Siege of Figueras (1811)

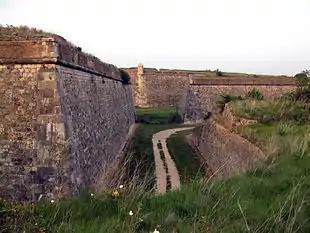
View of Sant Ferran Fortress shows the curtain to the left, ditch in the center, and counterscarp to the right.

By this time, Macdonald led a besieging army of 15,000 men. Quesnel's division was organized as stated earlier. Plauzonne led four battalions of the 3rd Light, three battalions of the 11th Line, and one battalion of the 32nd Light. Maurice Mathieu's division consisted of three battalions of the 5th Line, two battalions of the 1st Nassau Regiment, and one battalion each of the 18th Light, 23rd Line, and 56th Line. Colonel Jean-Martin Petit's brigade included four battalions of the 67th Line and one battalion each of the 16th and 81st Line. General of Brigade Simon Lefebvre's brigade had one battalion each of the 8th Light, 37th Line, 60th Line, 2nd Swiss, Würzburg, and Westphalian Infantry Regiments, plus three provisional battalions.